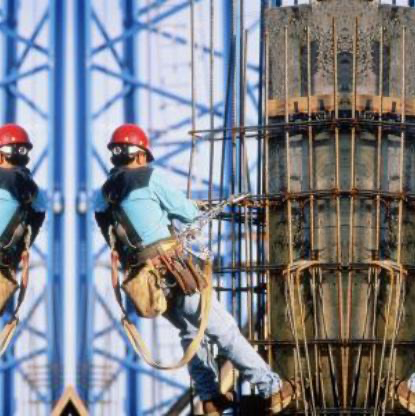
Objects in the image:
label: helmet
label: helmet